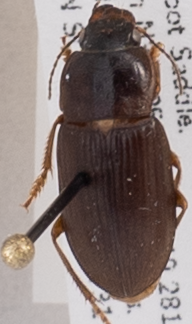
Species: Anisodactylus similis
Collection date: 2019-07-31
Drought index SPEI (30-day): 0.272
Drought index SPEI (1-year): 0.47
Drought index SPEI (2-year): -0.03